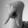
ASL letter: Q